The Scarecrow (2013 film)

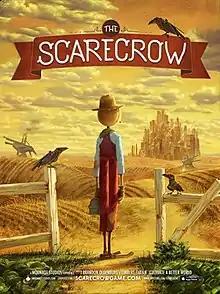

The Scarecrow is a 2013 animated short film and advertisement by the American restaurant chain Chipotle Mexican Grill. The film features Fiona Apple singing a cover version of "Pure Imagination", originally performed by Gene Wilder as Willy Wonka in the 1971 film "Willy Wonka & the Chocolate Factory".